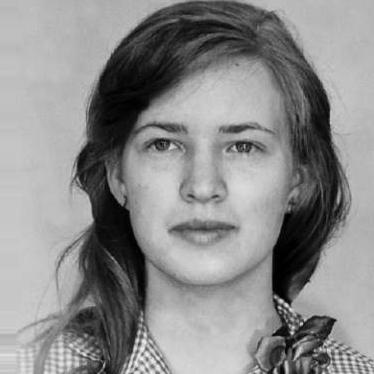
Age: 19